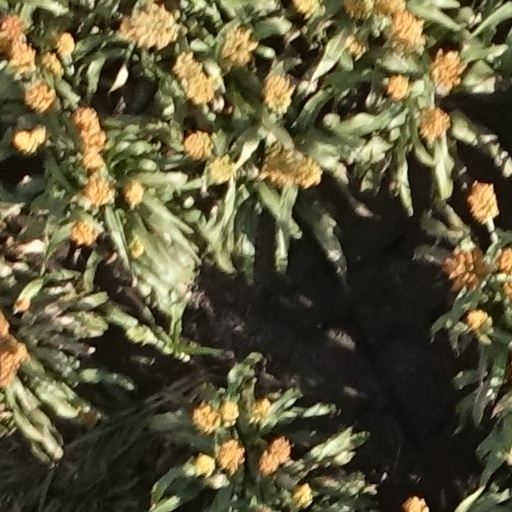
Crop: sorghum